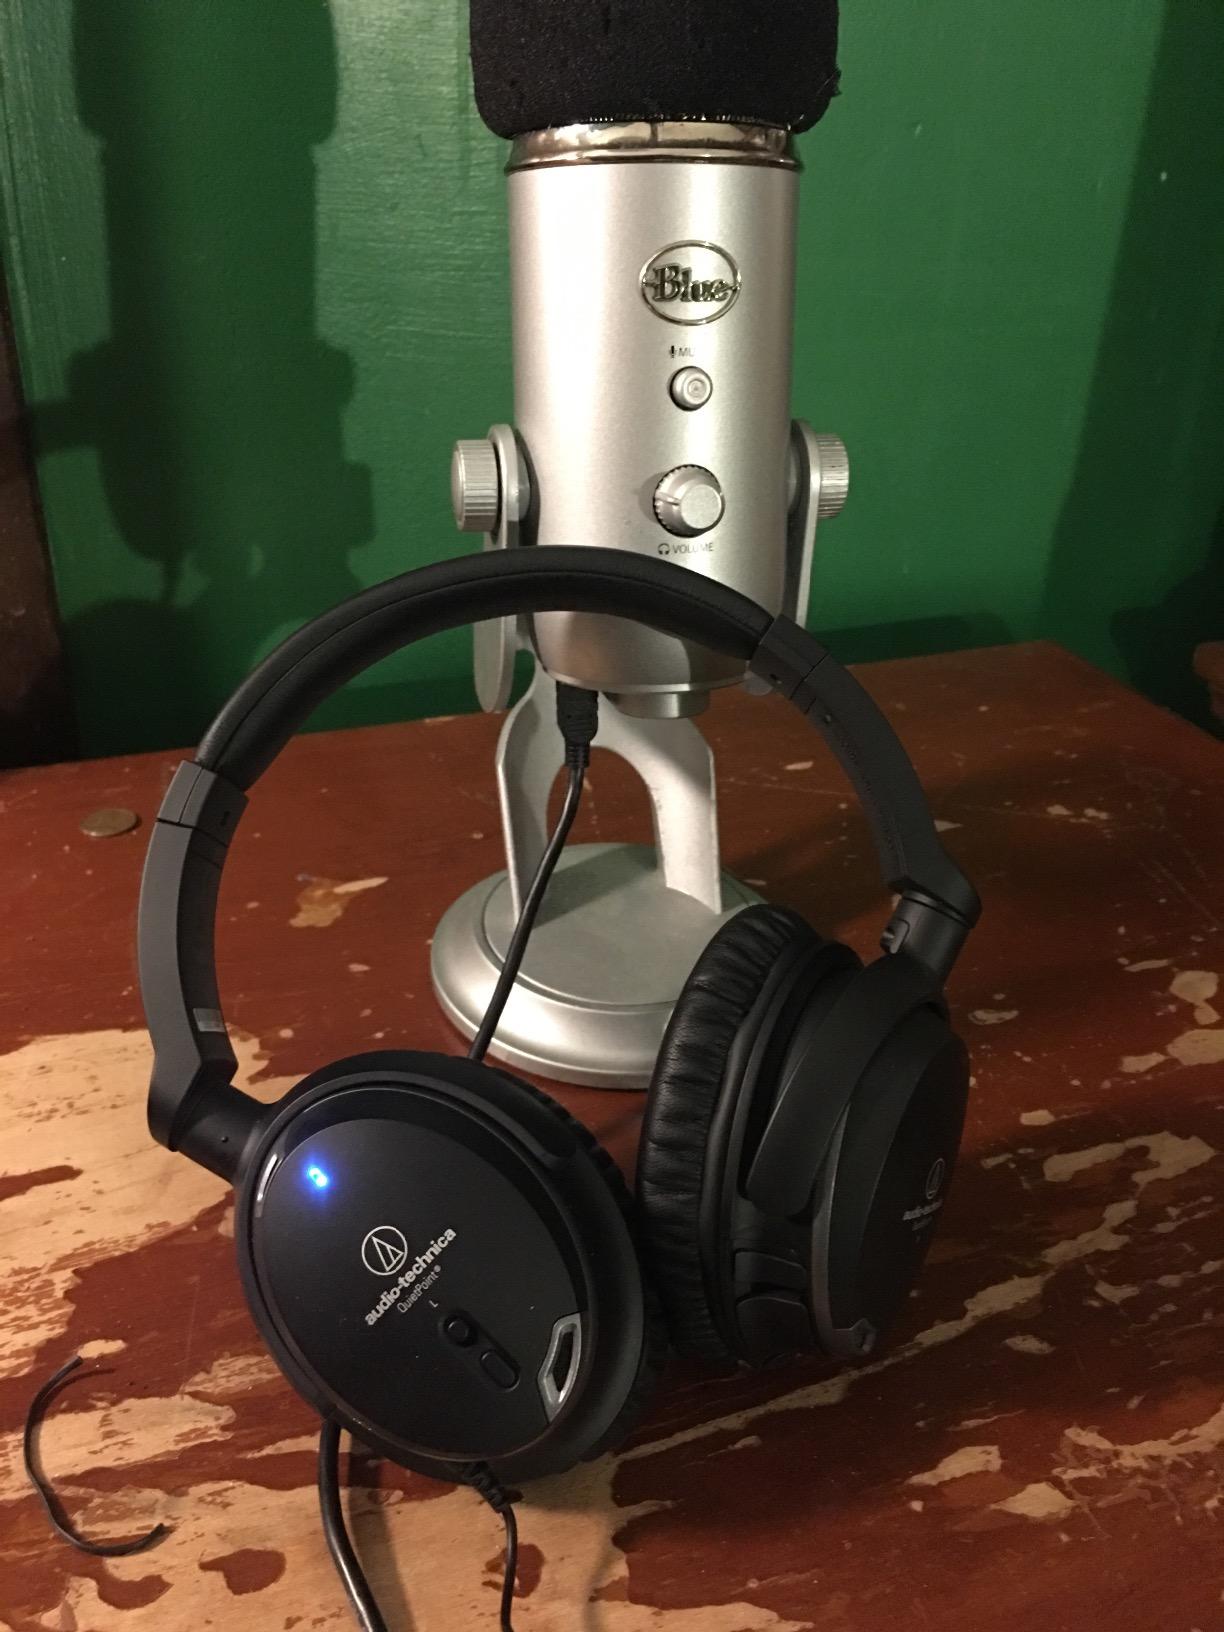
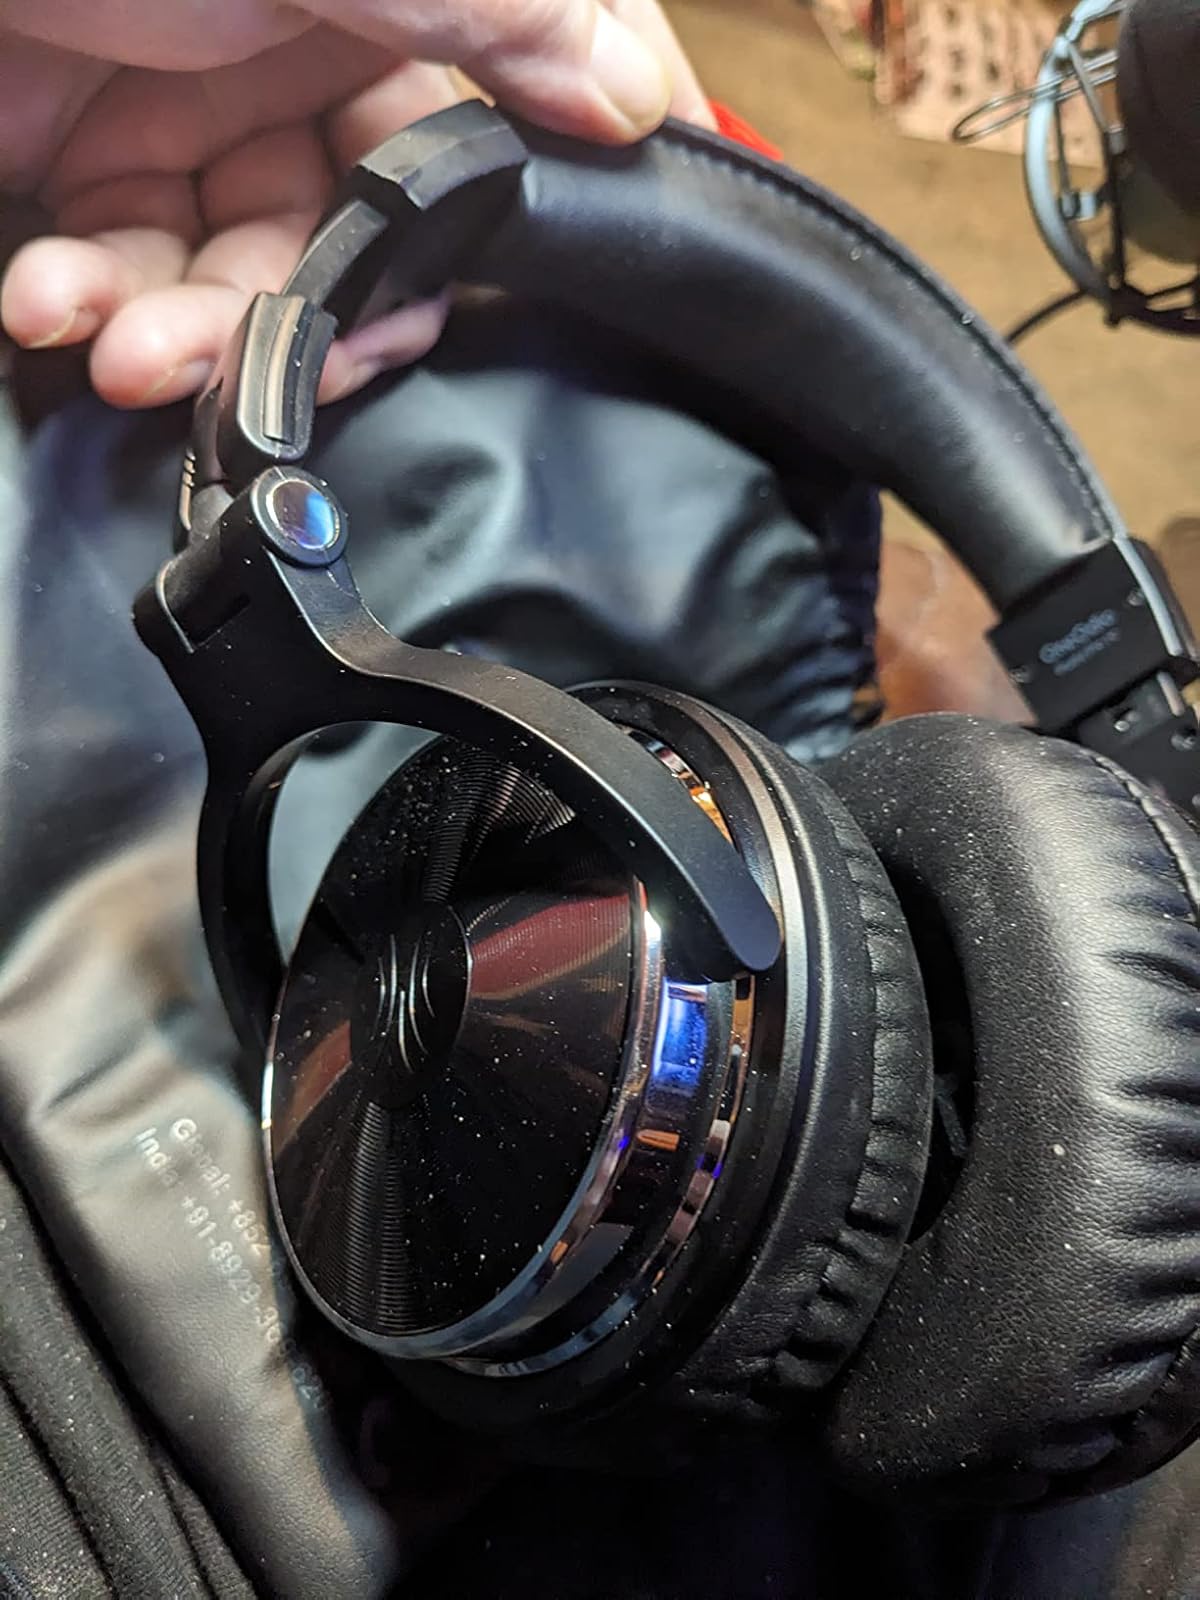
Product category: headphones
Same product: no